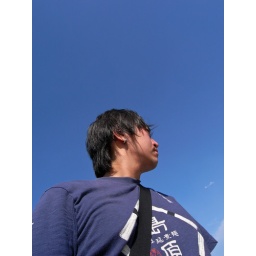
Deep blue sky in Greyjing. Craziness.